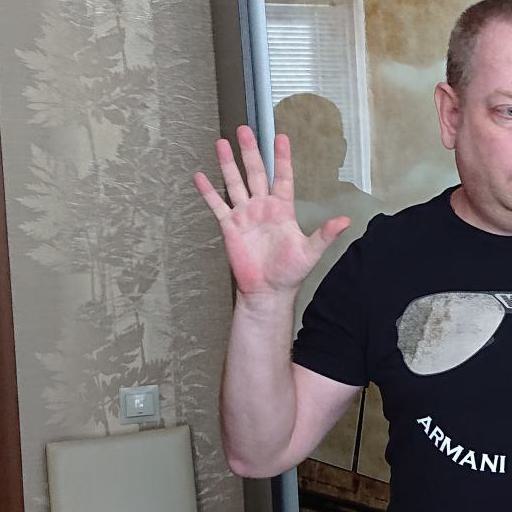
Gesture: palm